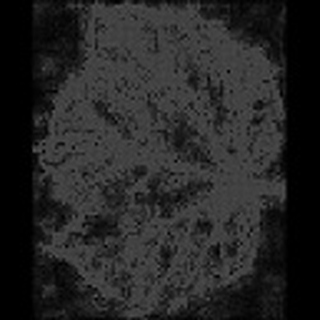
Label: cotton_bacterial_blight